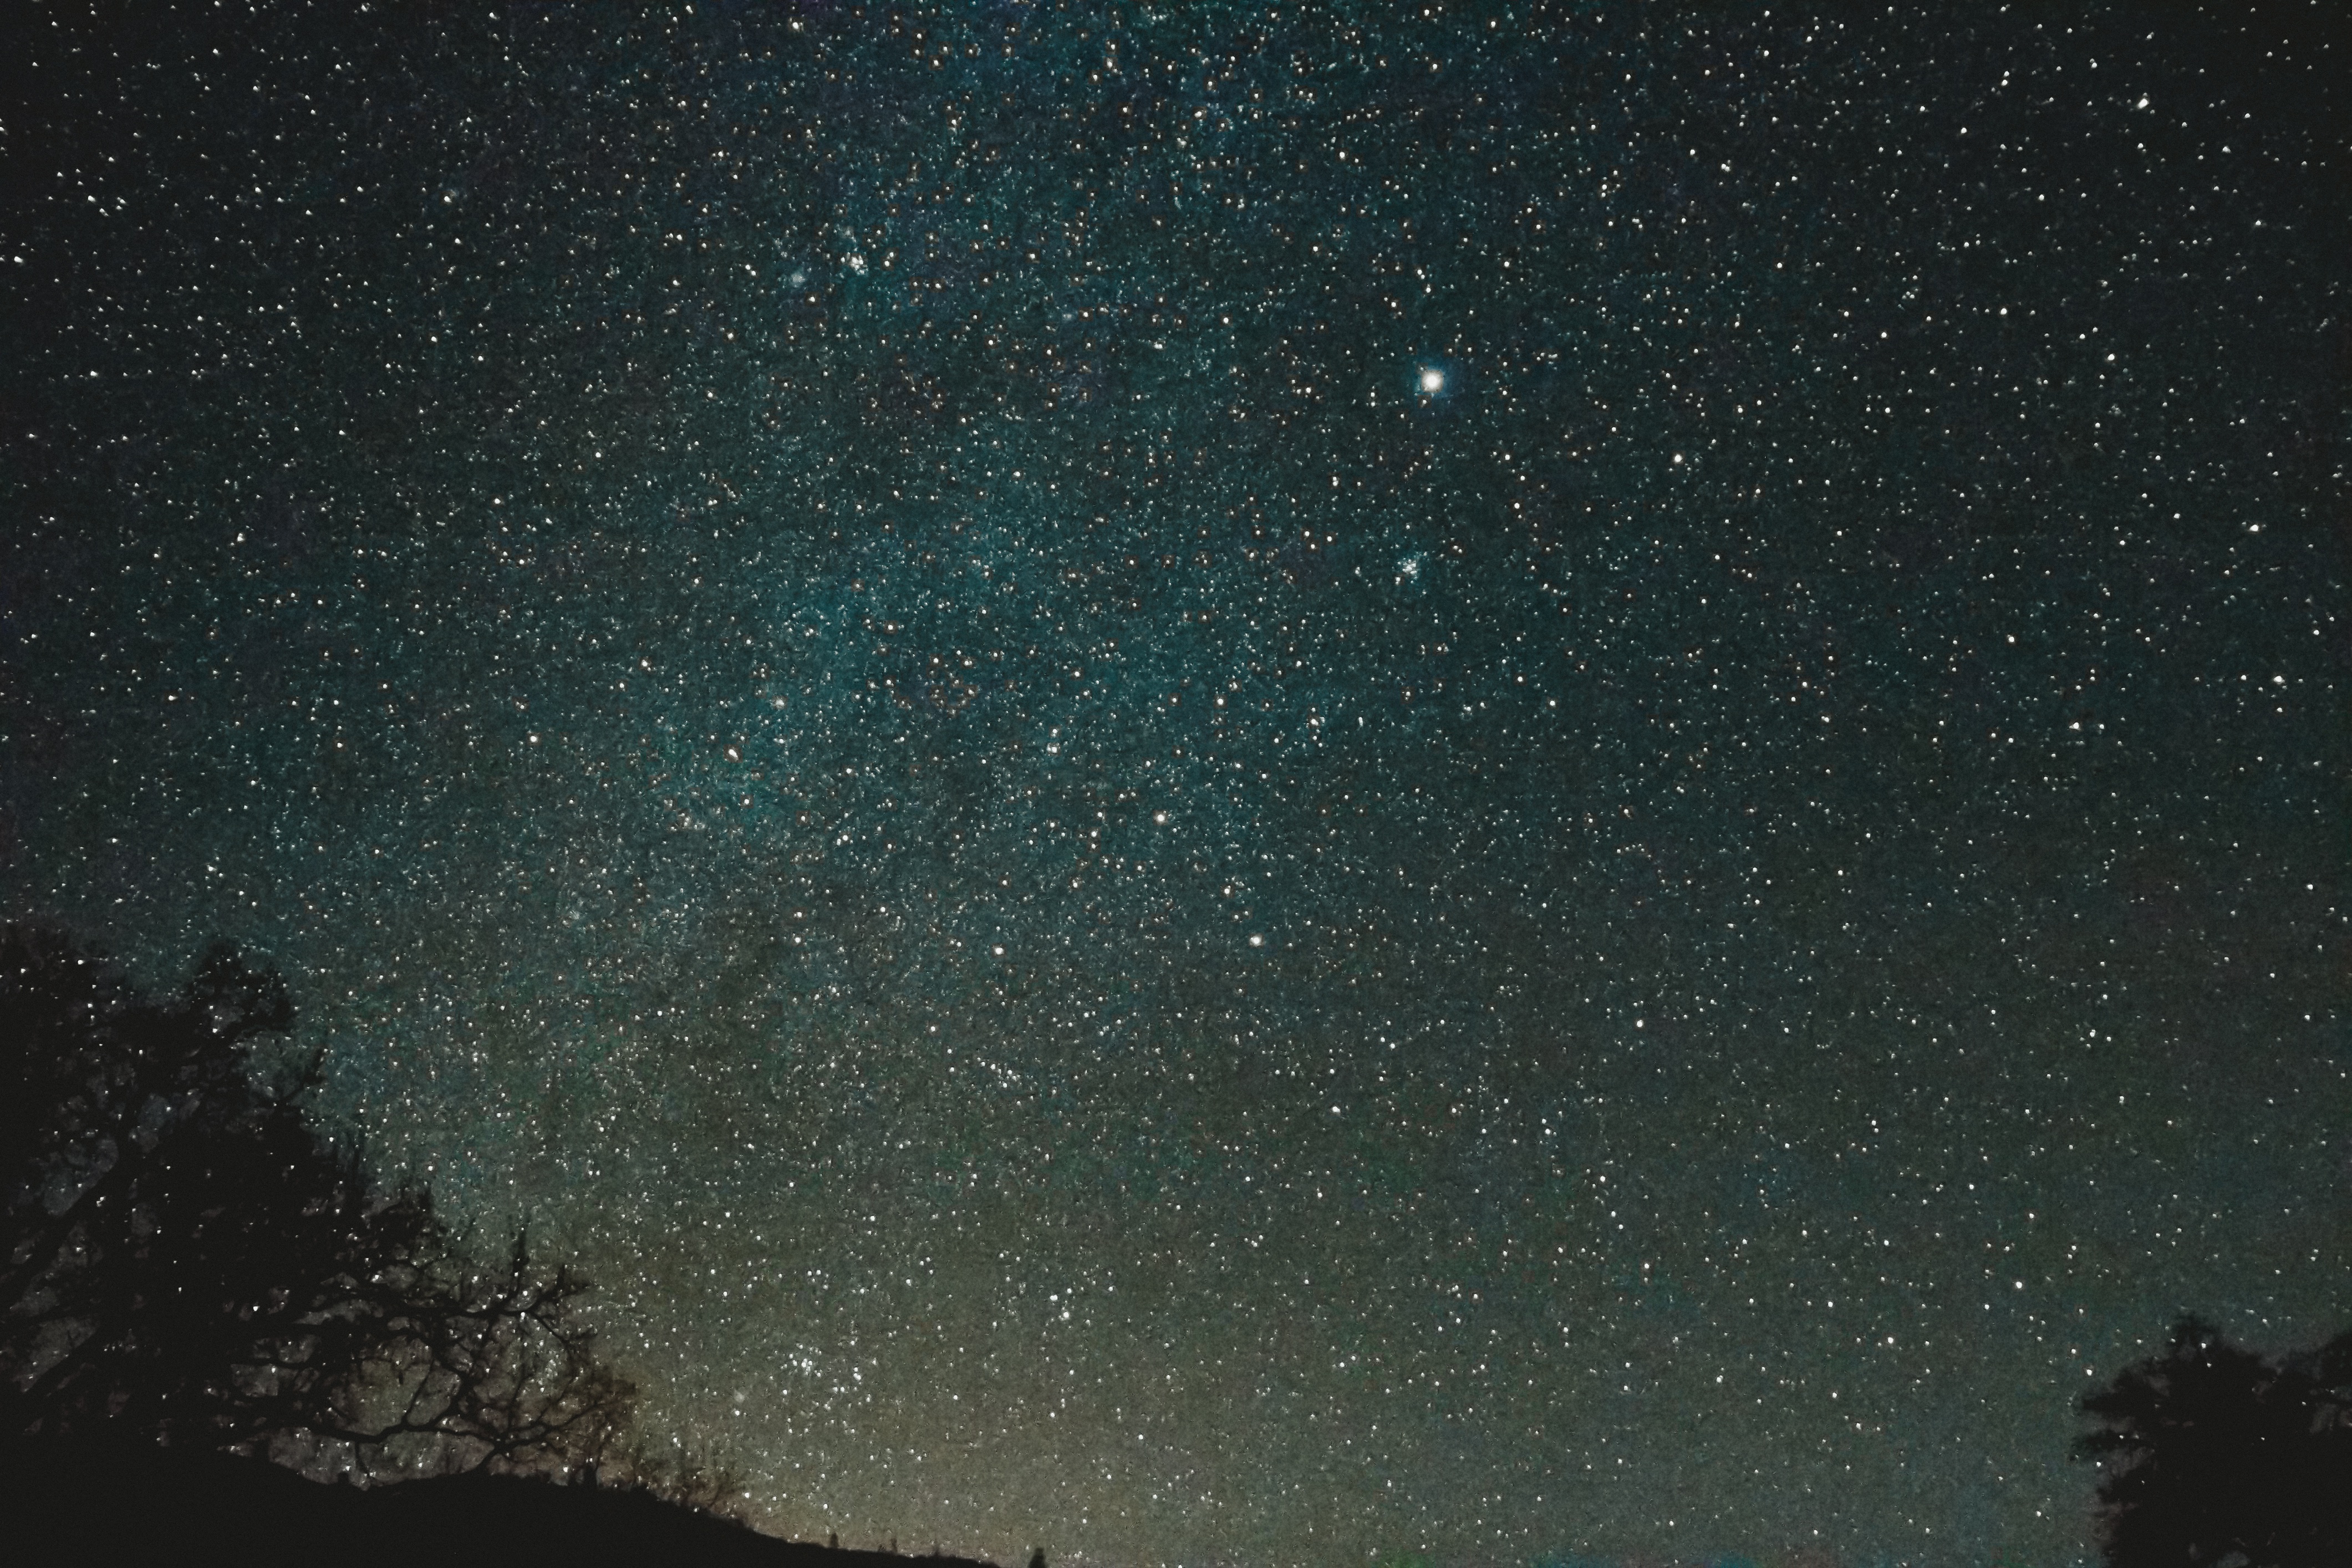
sky, night, star, milky way, atmosphere, galaxy, outer space, astronomy, midnight, astronomical object, spiral galaxy